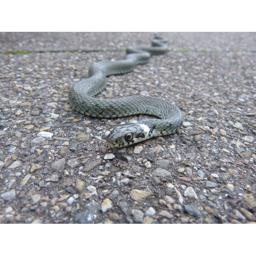
Animal: snakes